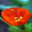
Label: poppy